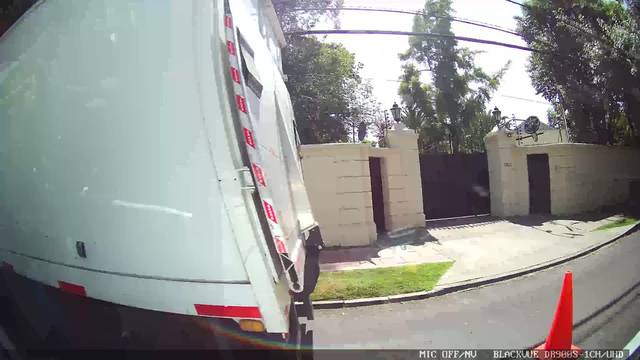
Region: Chile
Coordinates: -33.398, -70.593